Mamie Hilyer

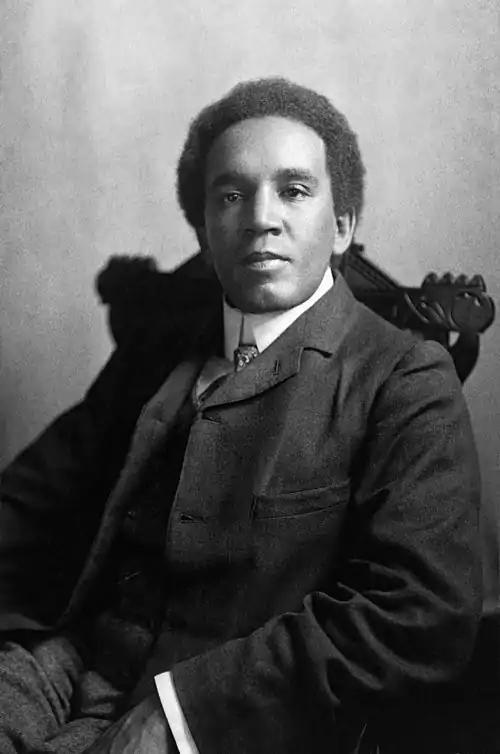
Musician and composer Samuel Coleridge-Taylor

In 1897, Hilyer founded the Treble Clef Club: an 'important group that offered leadership in the community by presenting annual concerts and encouraging young musicians'. The group brought together professional women musicians and teachers of music, interested in study and self-development. Hilyer herself described it in 1900 as 'a small band of married women who are music lovers'. Another founding member was Harriet Gibbs Marshall.